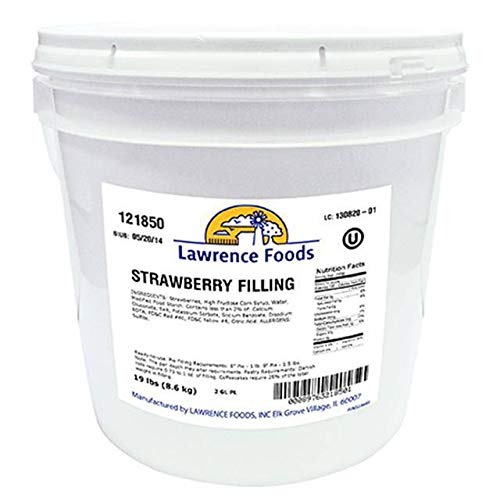
Item Name: Whole Strawberry Filling 2 gallon
Product Description: Whole Strawberry Filling 2 gallon Our Strawberry Filling is chockfull of whole, luscious strawberries in a sweet sauce and supplies a fresh, wholesome flavor.
Value: 1.0
Unit: Count

Price: 81.77